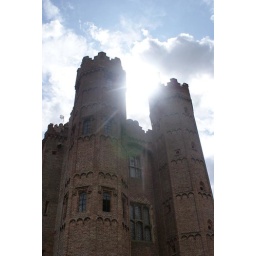
The Gatehouse, Oxburgh Hall - the preist hole is located near the open window of the left hand tower